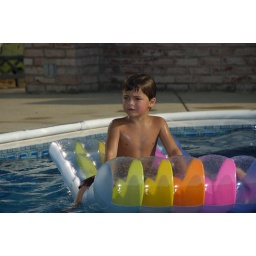
I can very easily imagine him sitting like this in the ocean scanning the horizon for the that big, gnarly wave!